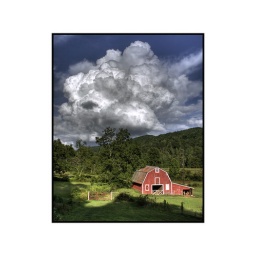
Gigantic thundercloud behind a red barn in north georgia.